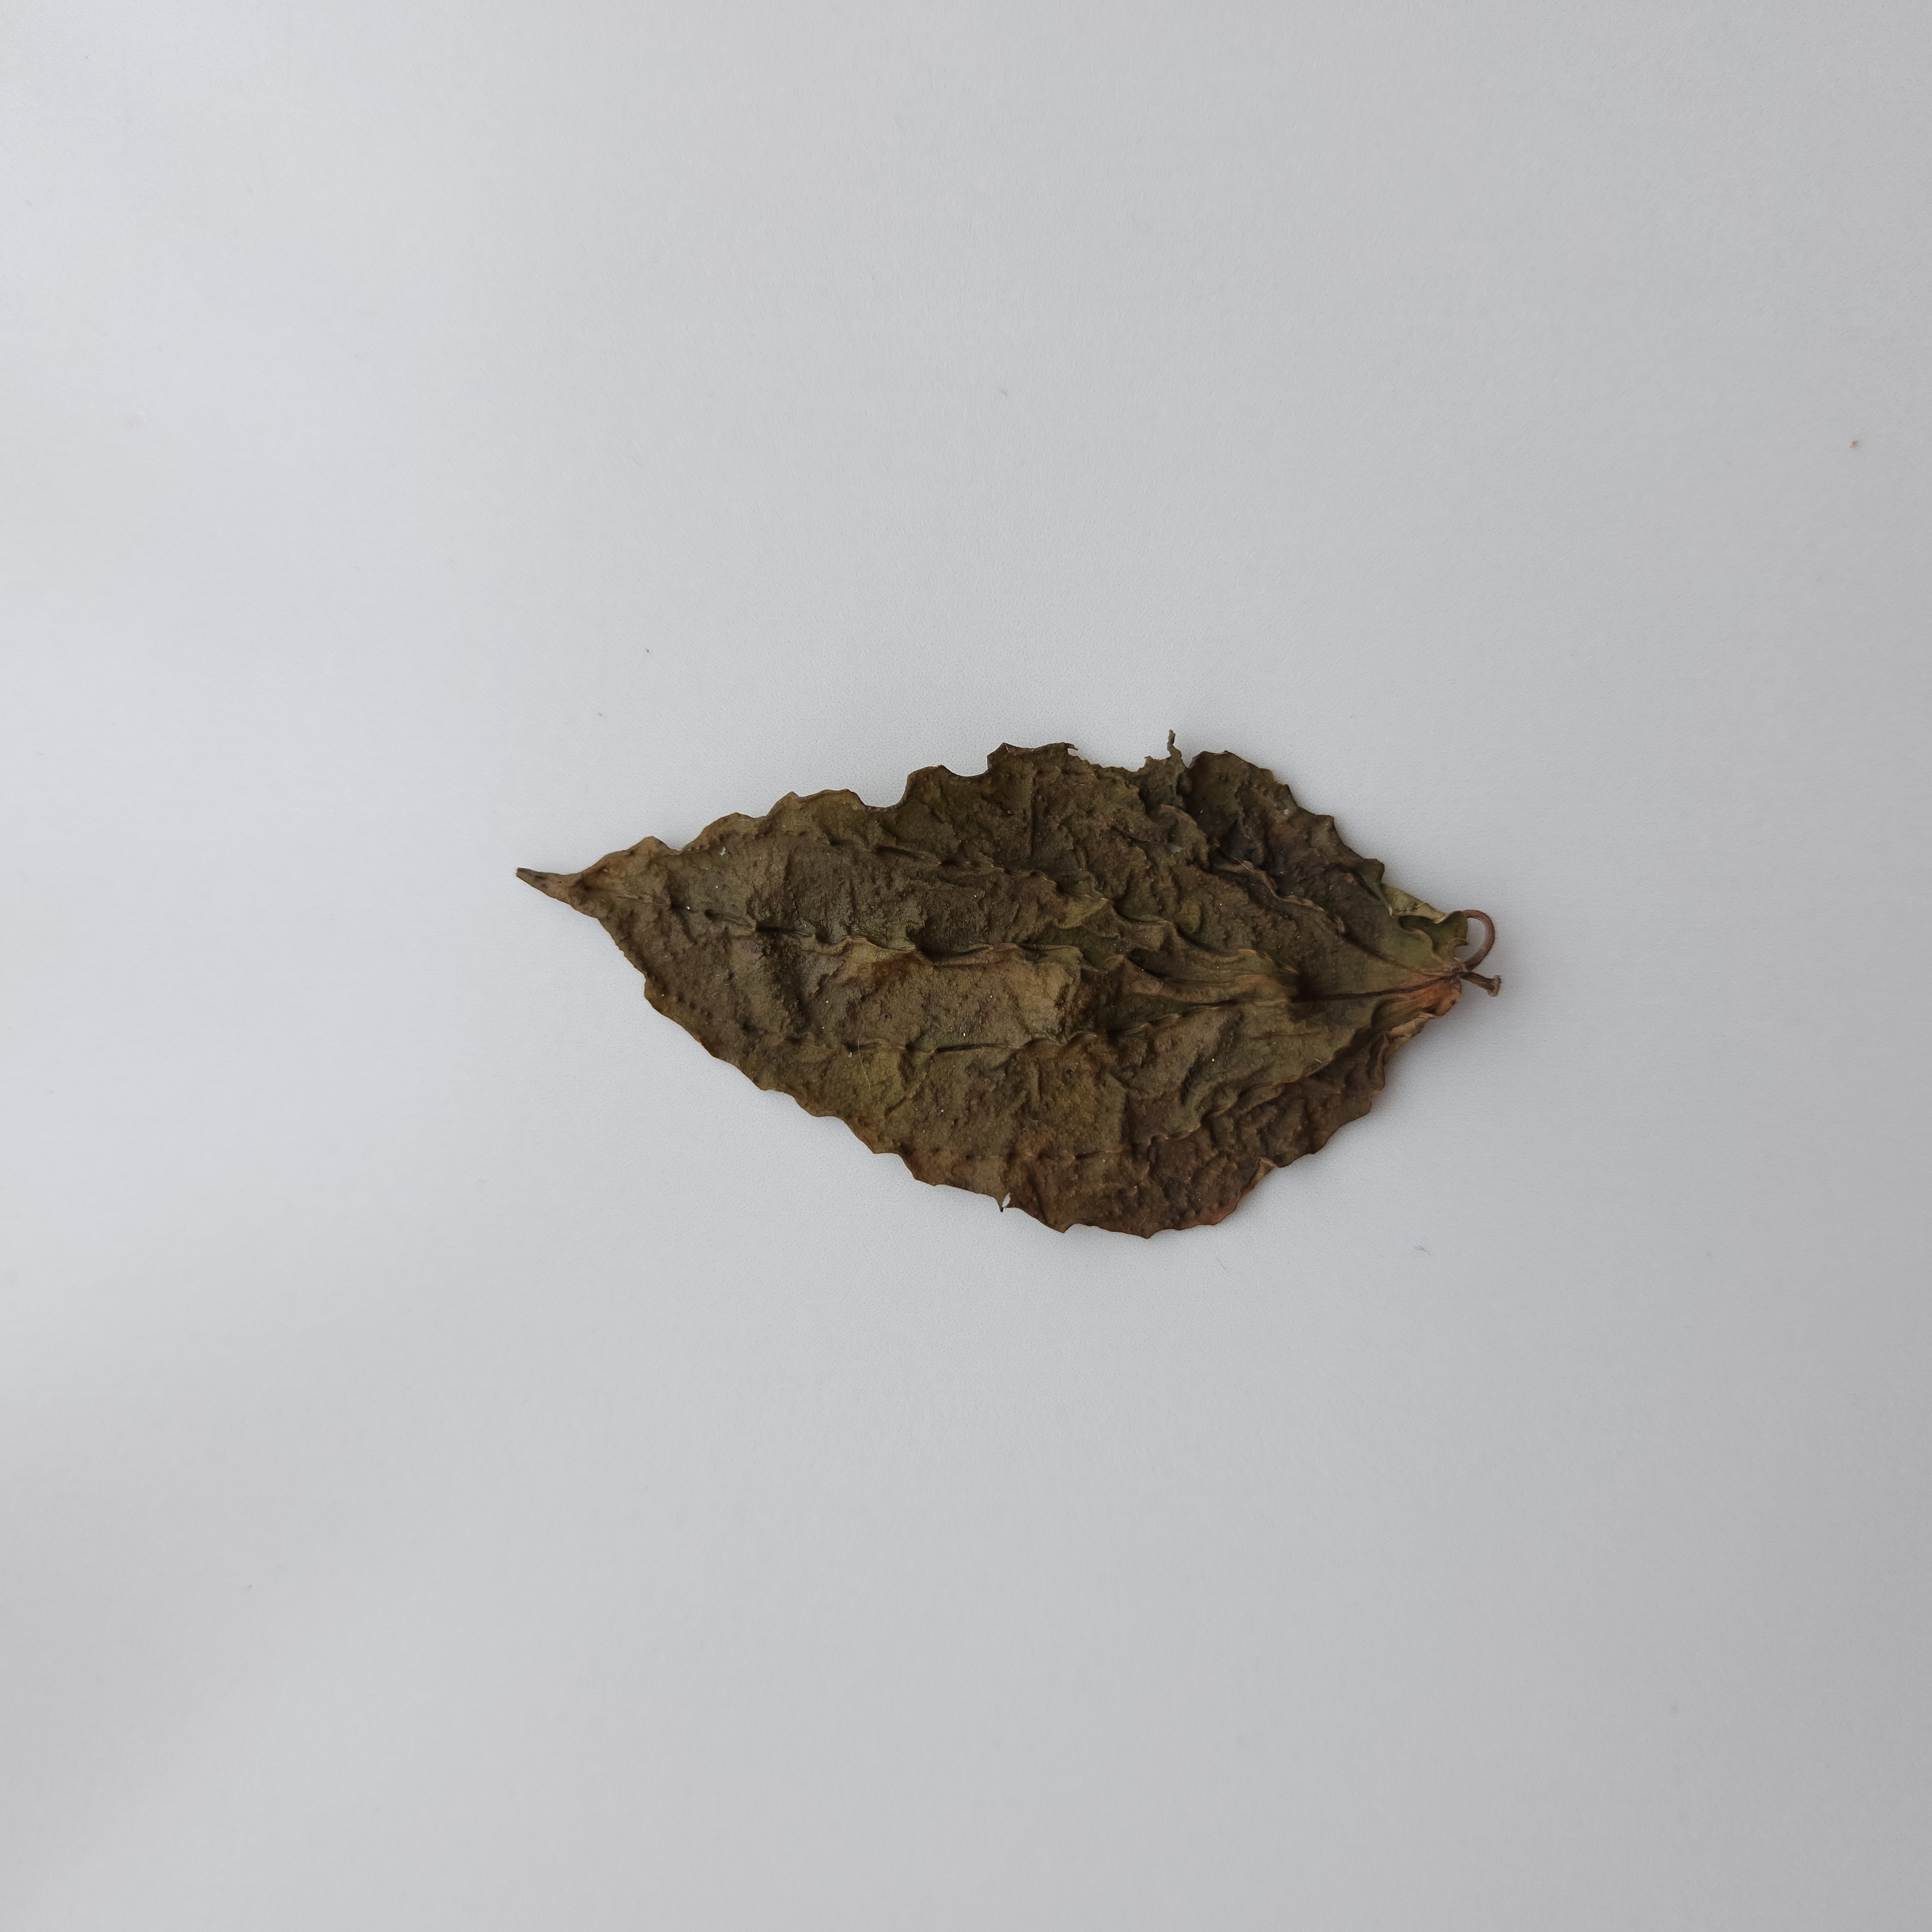
Label: Dried